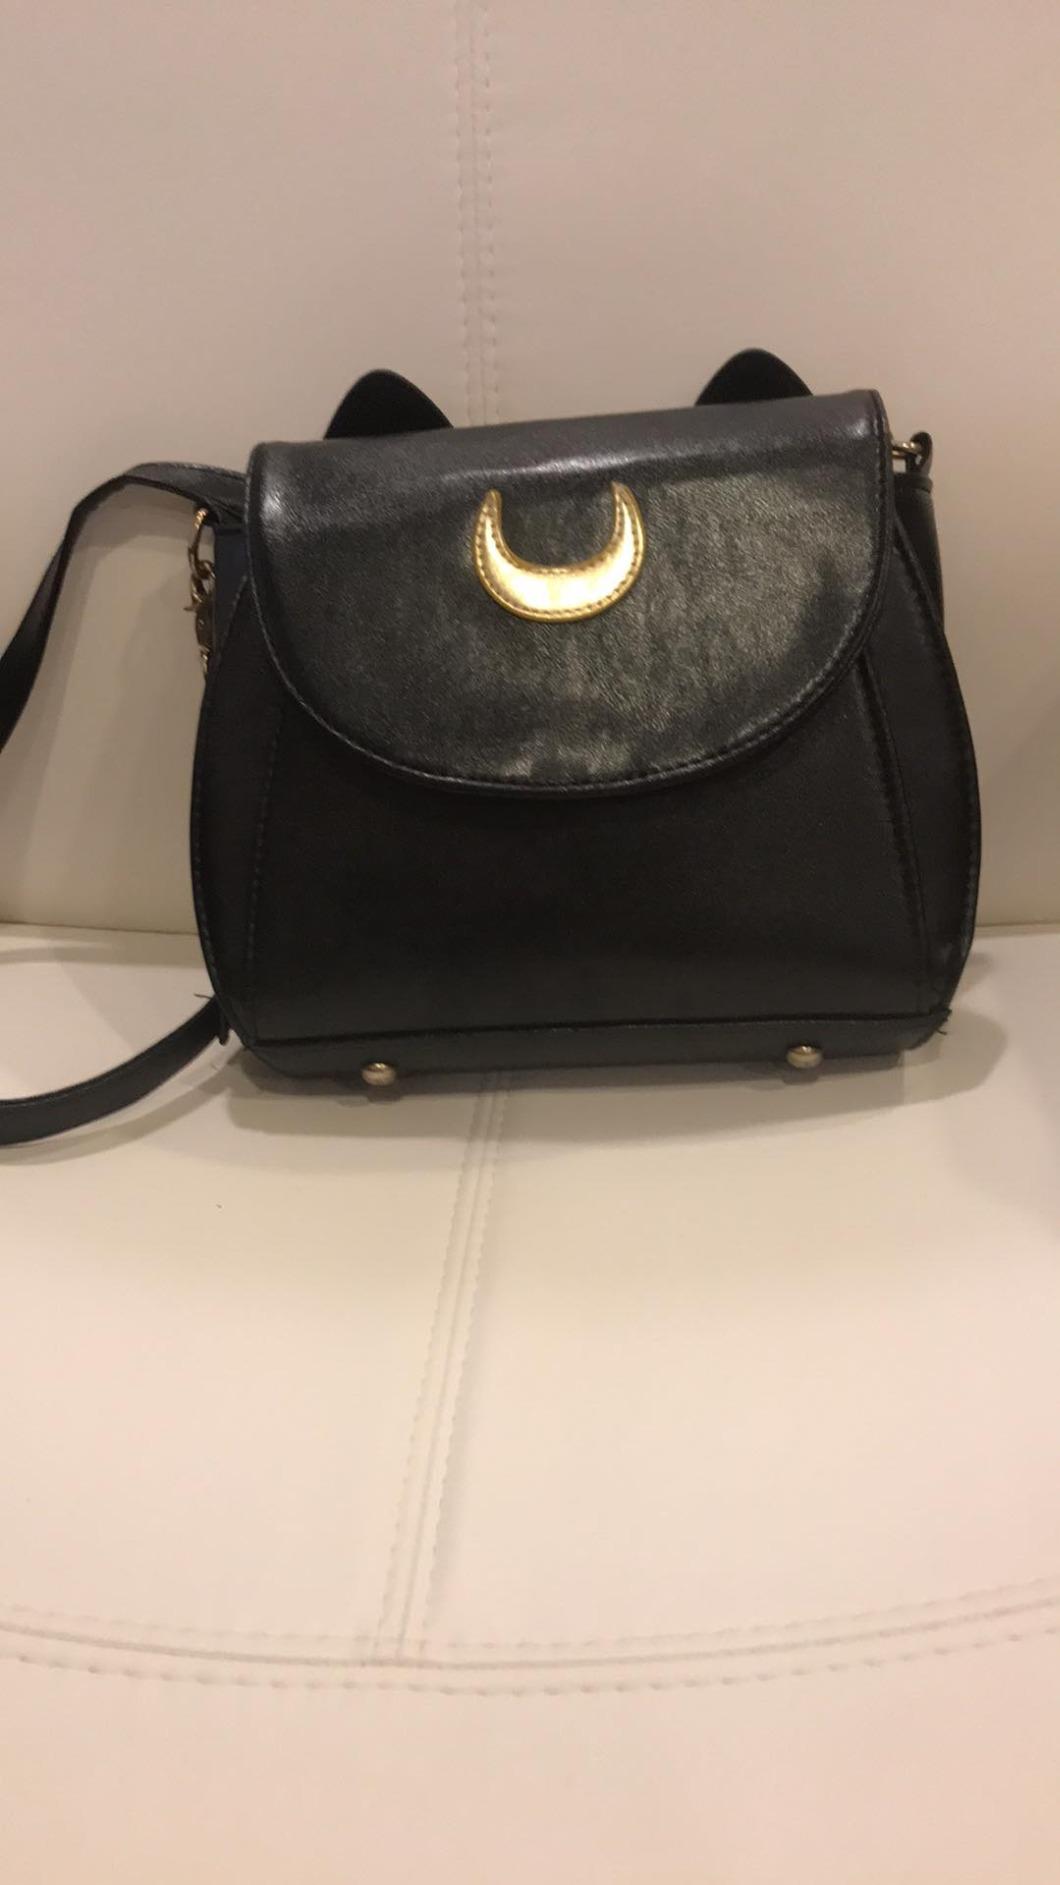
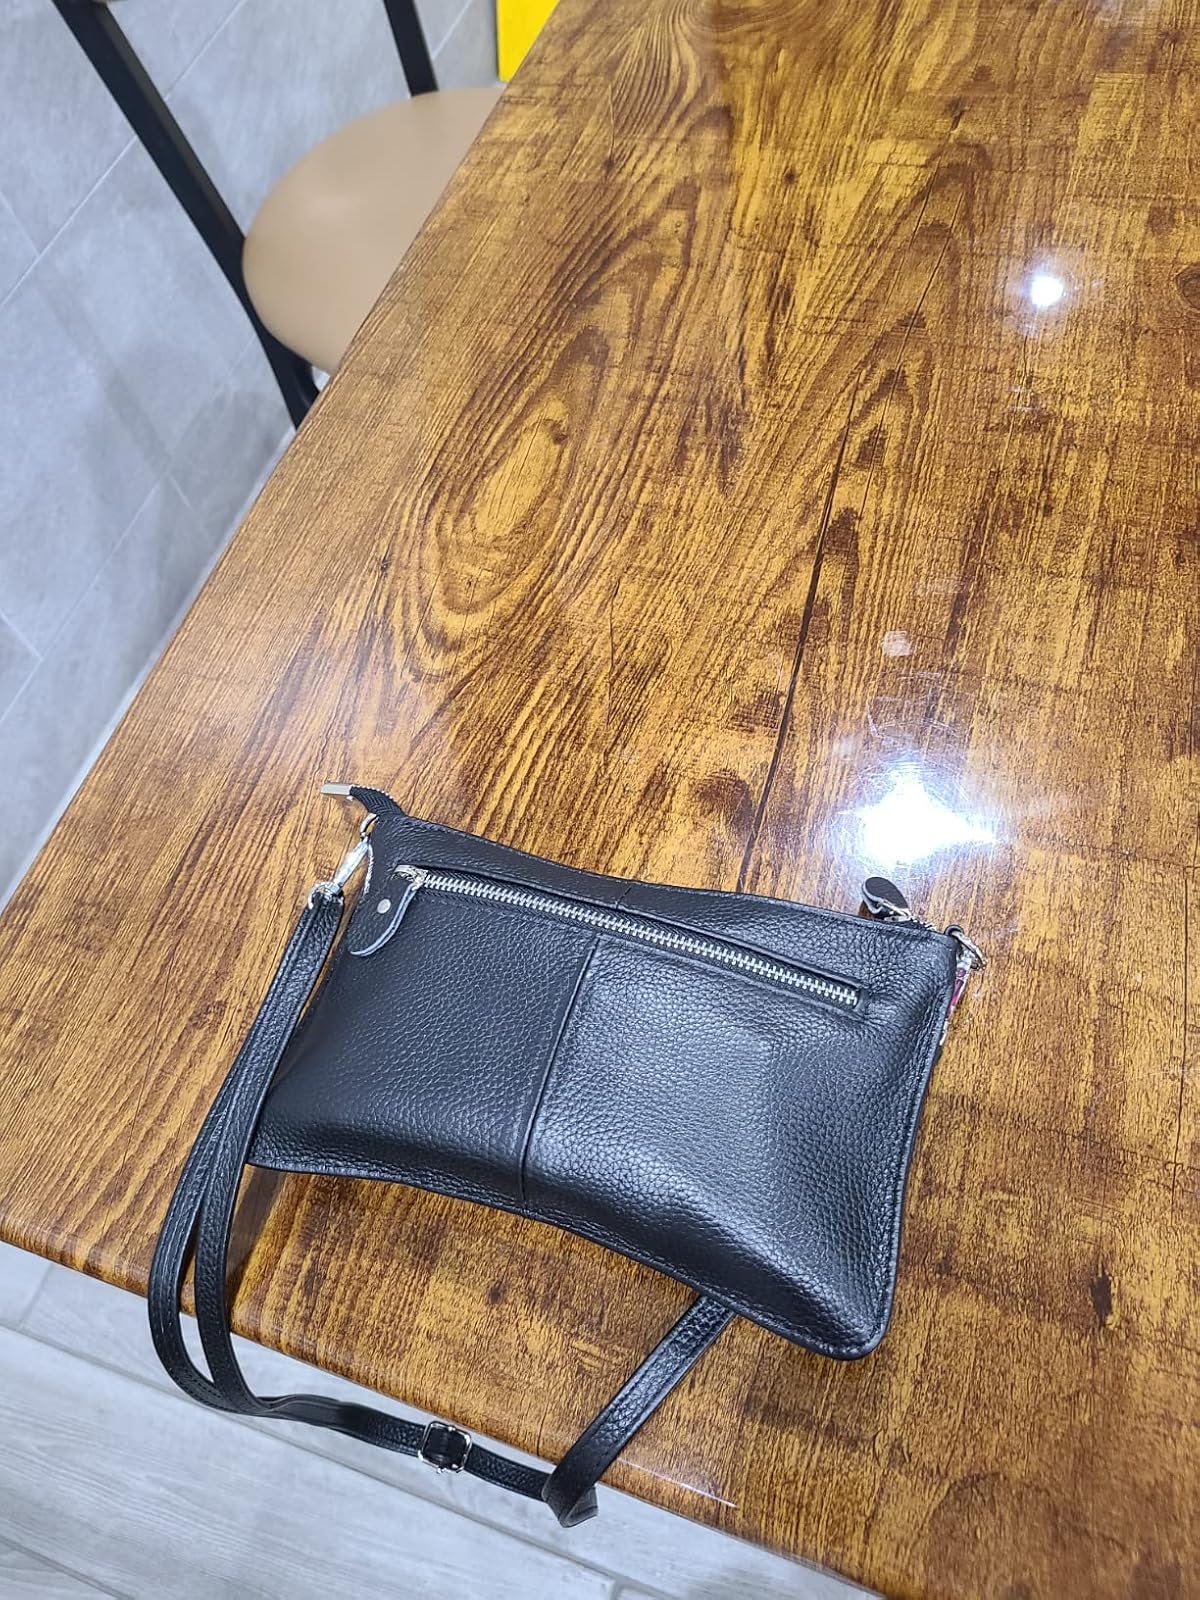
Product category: accessories_handbag
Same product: no